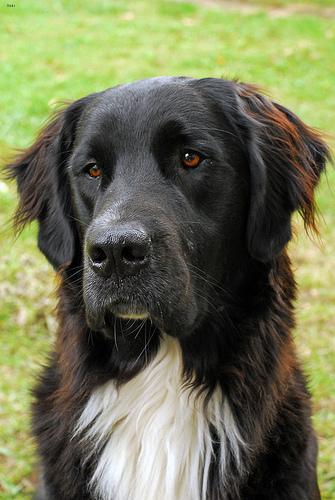
Breed: newfoundland